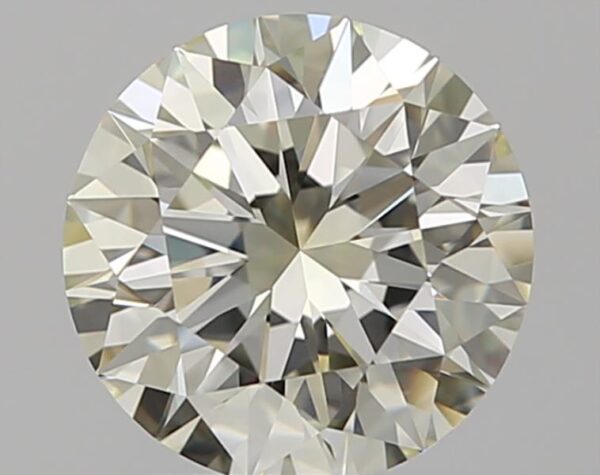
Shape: round
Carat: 1.51
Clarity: VVS1
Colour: M
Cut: EX
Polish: EX
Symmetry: EX
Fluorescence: F
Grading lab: GIA
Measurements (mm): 7.32 x 7.36 x 4.59